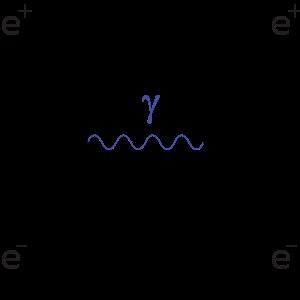
En électrodynamique quantique, la diffusion Bhabha est un processus de diffusion entre une particule élémentaire et son antiparticule.